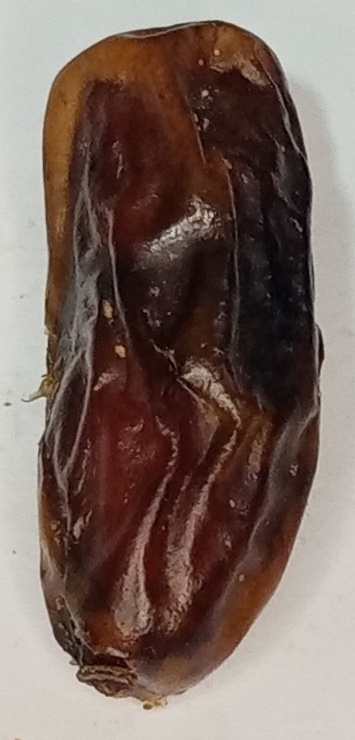
Variety: gajar
Size: large
Grade: grade-3